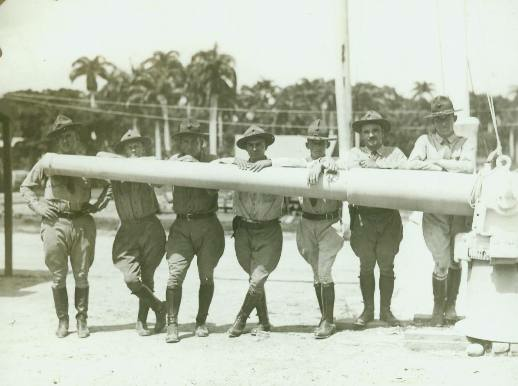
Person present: Yes